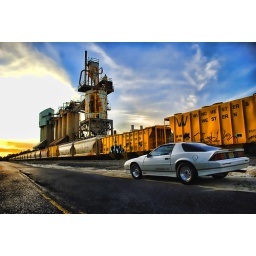
My street/strip 1988 Camaro IROC-Z at sunset in front of a sand plant just outside Millville NJ